Connecticut Route 190

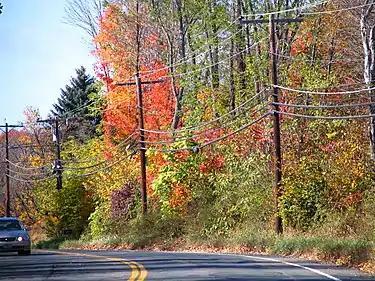
Route 190 in Somers

On entering Somers, the road becomes known as Main Street as it goes through the Somersville section of town, where it intersects with Route 186. After crossing the Scantic River, Route 190 reaches the town center of Somers, where it meets with Route 83, the main north–south route of the town. Route 190 soon enters the town of Stafford, where the road changes name to Chestnut Mountain Road. Several miles later, it intersects with Route 30 in the West Stafford section of town, where the road name changes to West Stafford Road. About a mile east of West Stafford, the road splits into two: Route 319 heads in a northeasterly direction heading towards the Stafford town center, while Route 190 heads in a southeasterly direction towards the Stafford Springs section of town. On the way to Stafford Springs, Route 190 becomes concurrent with Route 32 as it runs along West Main Street and Main Street. In the center of Stafford Springs, Route 32 splits off to the south while Route 190 continues east as East Main Street. It soon intersects with Route 19, at which point Route 190 becomes known as Buckley Highway. The route then enters the town of Union, where it has junctions with Route 89 at its northern terminus and with I-84 about a mile after that (at Exit 73). Route 190 reaches its eastern end at Route 171 in the town center of Union about east of the I-84 interchange.